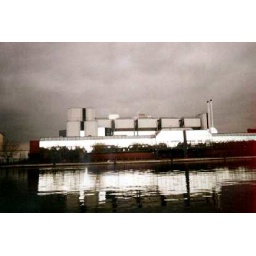
mirror image in water